Apolinary Kotowicz

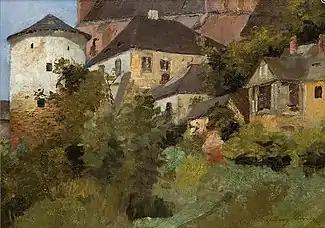
Old Town in Biecz

From 1898 to 1903, he was the decorator at the Kraków Municipal Theatre. He also designed playbills and posters and illustrated the first edition of "Tamten", a play by Gabriela Zapolska.